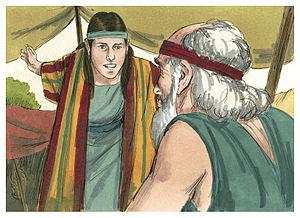
Illustration biblique du livre de la Genèse chapitre 37 עברית: 37 האיור המקראי של change me! פרק हिन्दी: {{{hi}}} अध्याय change me! की पुस्तक की बाइबिल चित्रण Bahasa Indonesia: Ilustrasi Alkitab dari Kitab Kejadian pasal 37 Italiano: Illustrazione biblica del libro della change me! Capitolo 37 日本語: change me!37章の本の聖書の実例 Jawa: Ilustrasi Alkitab saking Kitab Purwaning Dumadi pasal 37 한국어: change me! 37 장 장부의 성경 그림 Bahasa Melayu: Ilustrasi Alkitab dari Kitab Kejadian pasal 37